Gazeta Express

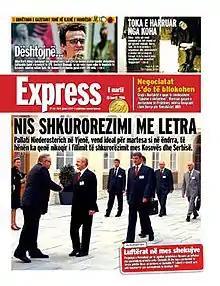
Cover of Gazeta Express, year 2006

Gazeta Express is a newsportal owned by MediaWorks in the Republic of Kosovo.